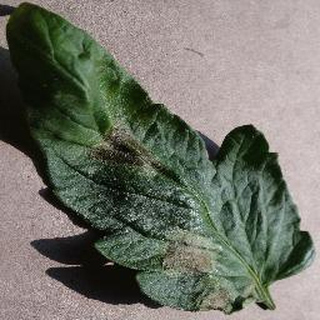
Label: tomato_late_blight